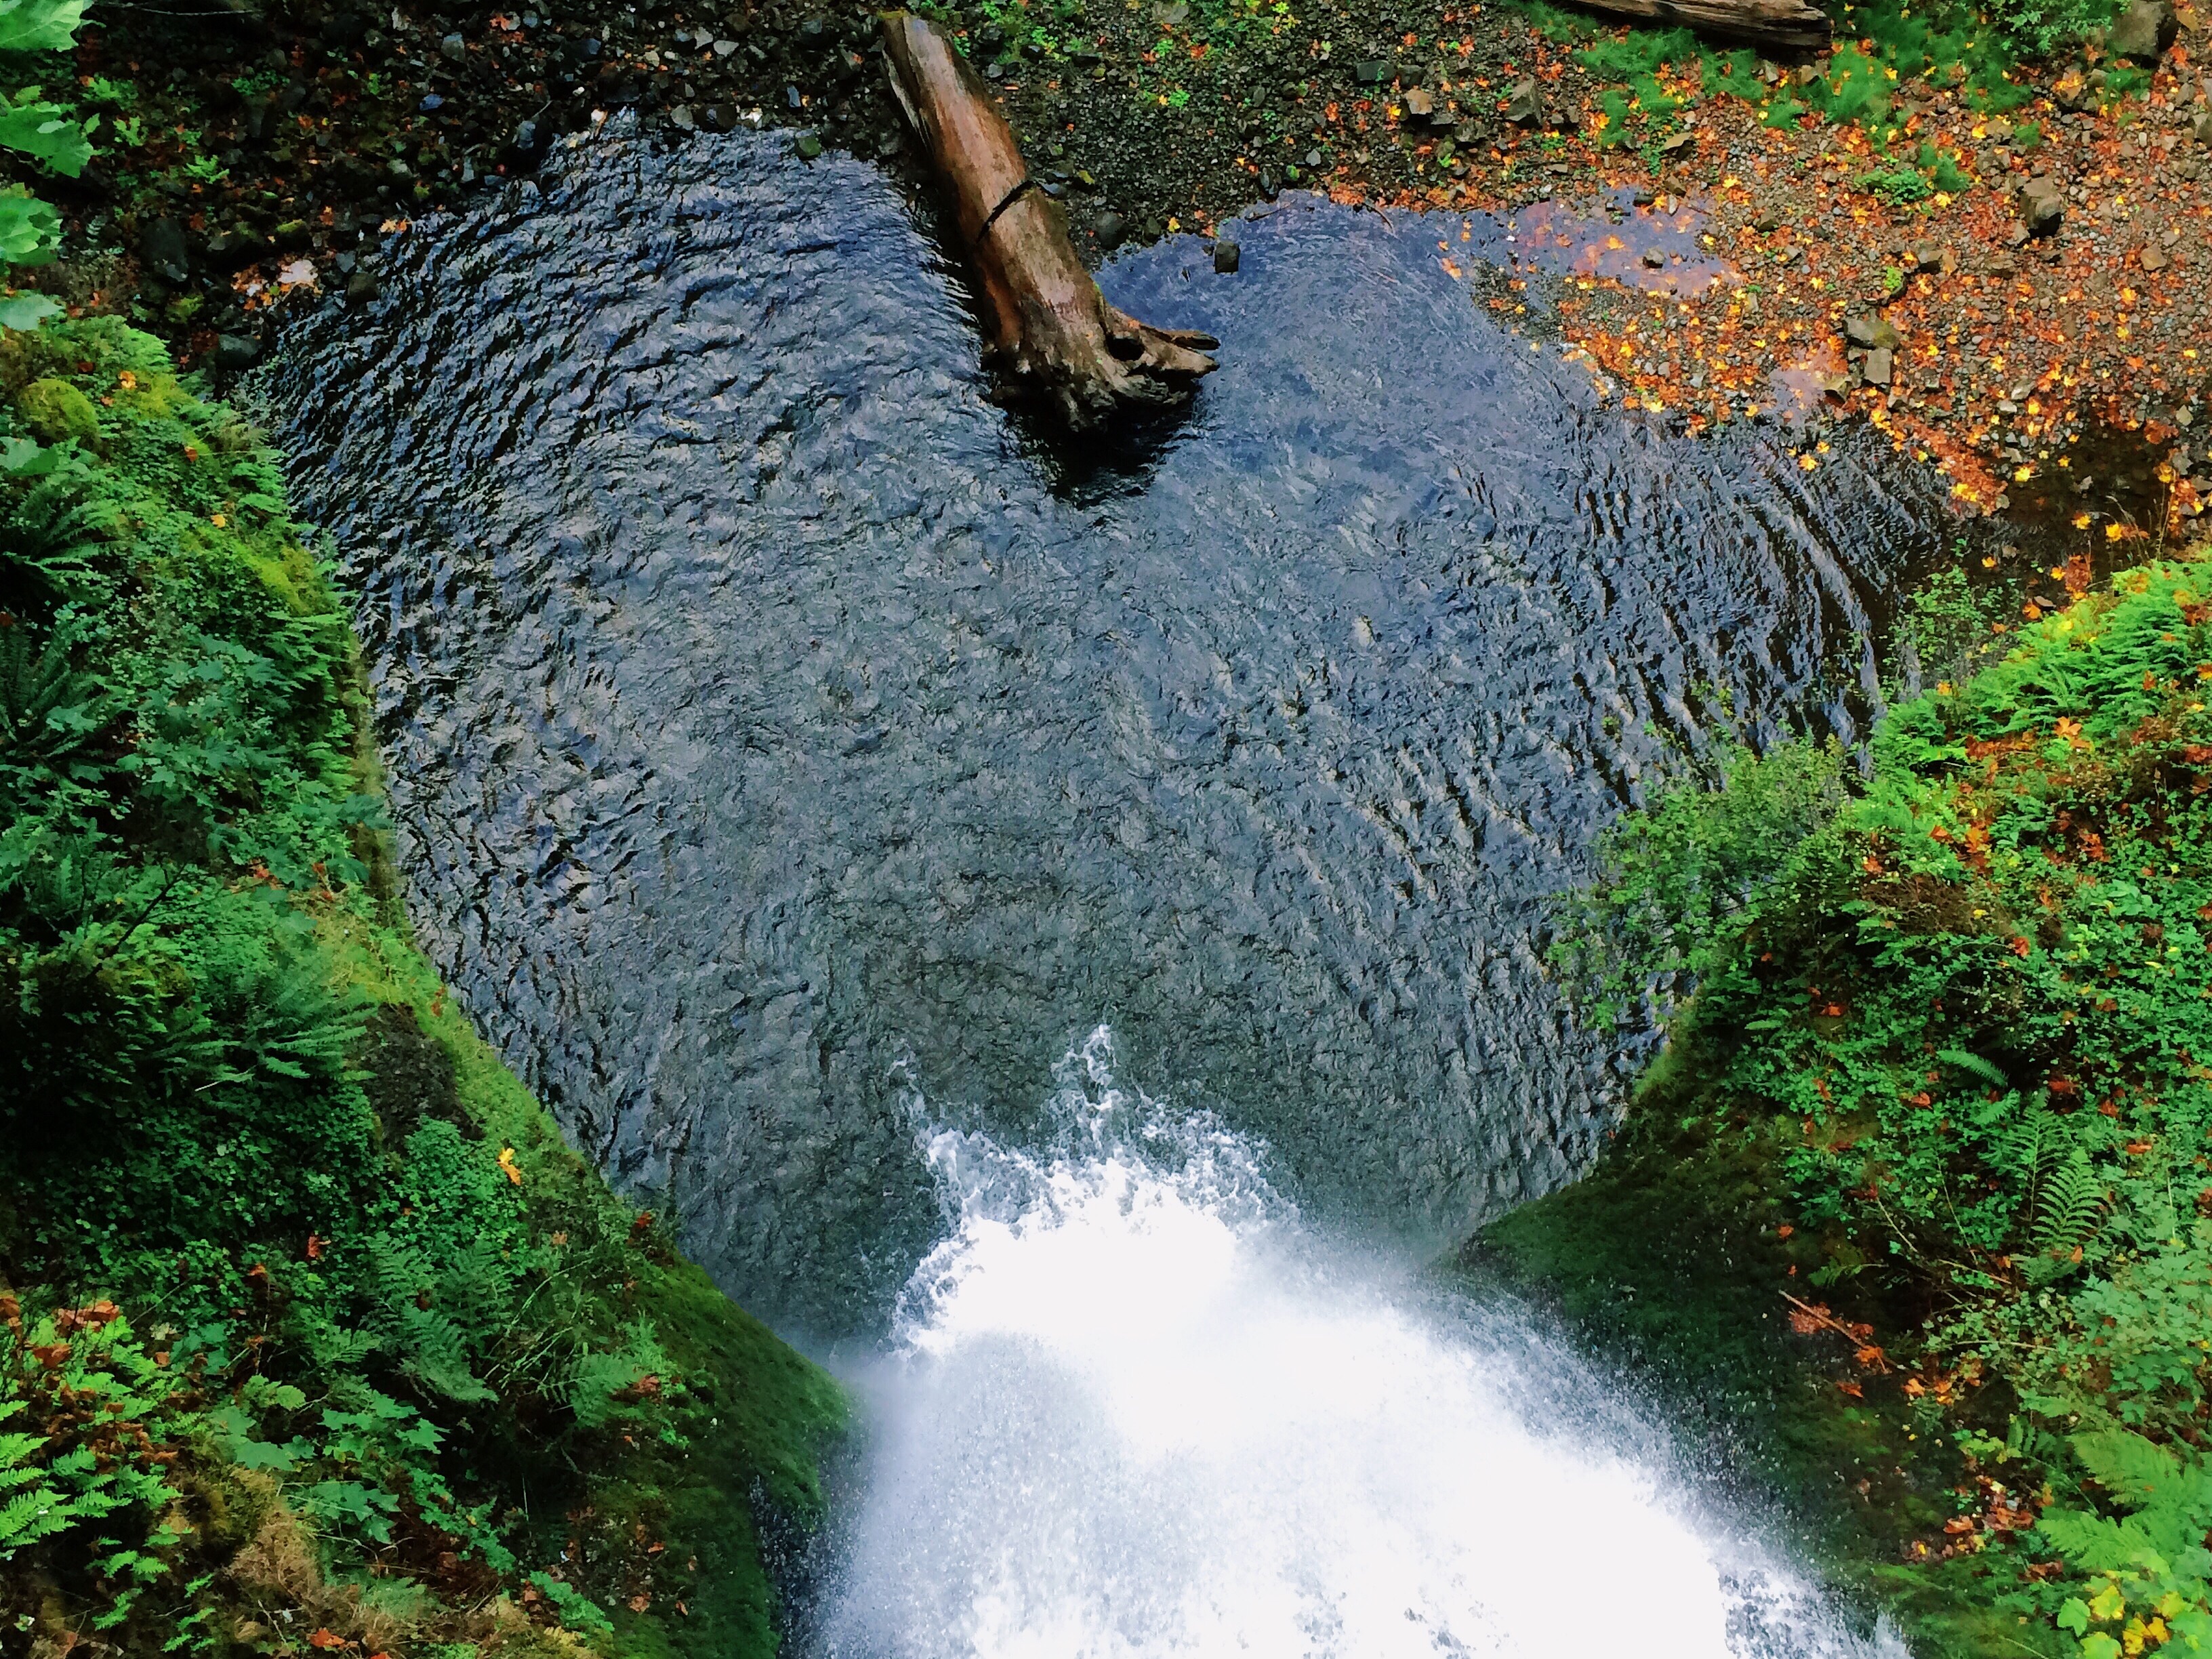
tree, water, nature, forest, waterfall, pond, stream, heart, log, garden, water fall, rainforest, woodland, water feature, watercourse